Woodlawn station (IRT Jerome Avenue Line)

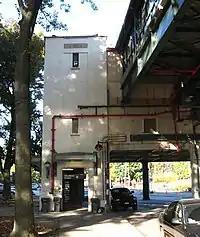
West stair tower from south

The station has two tracks, one center island platform and two disused side platforms extending south, ending a short distance north of 213th Street. The tracks end at bumper blocks at the north end of the platforms. The station was formerly set up as a Spanish solution with alighting passengers using the side platforms and boarding passengers using the island platform in a style similar to the other Bronx IRT terminals. Now all passengers use the island platform. The 4 stops here at all times.